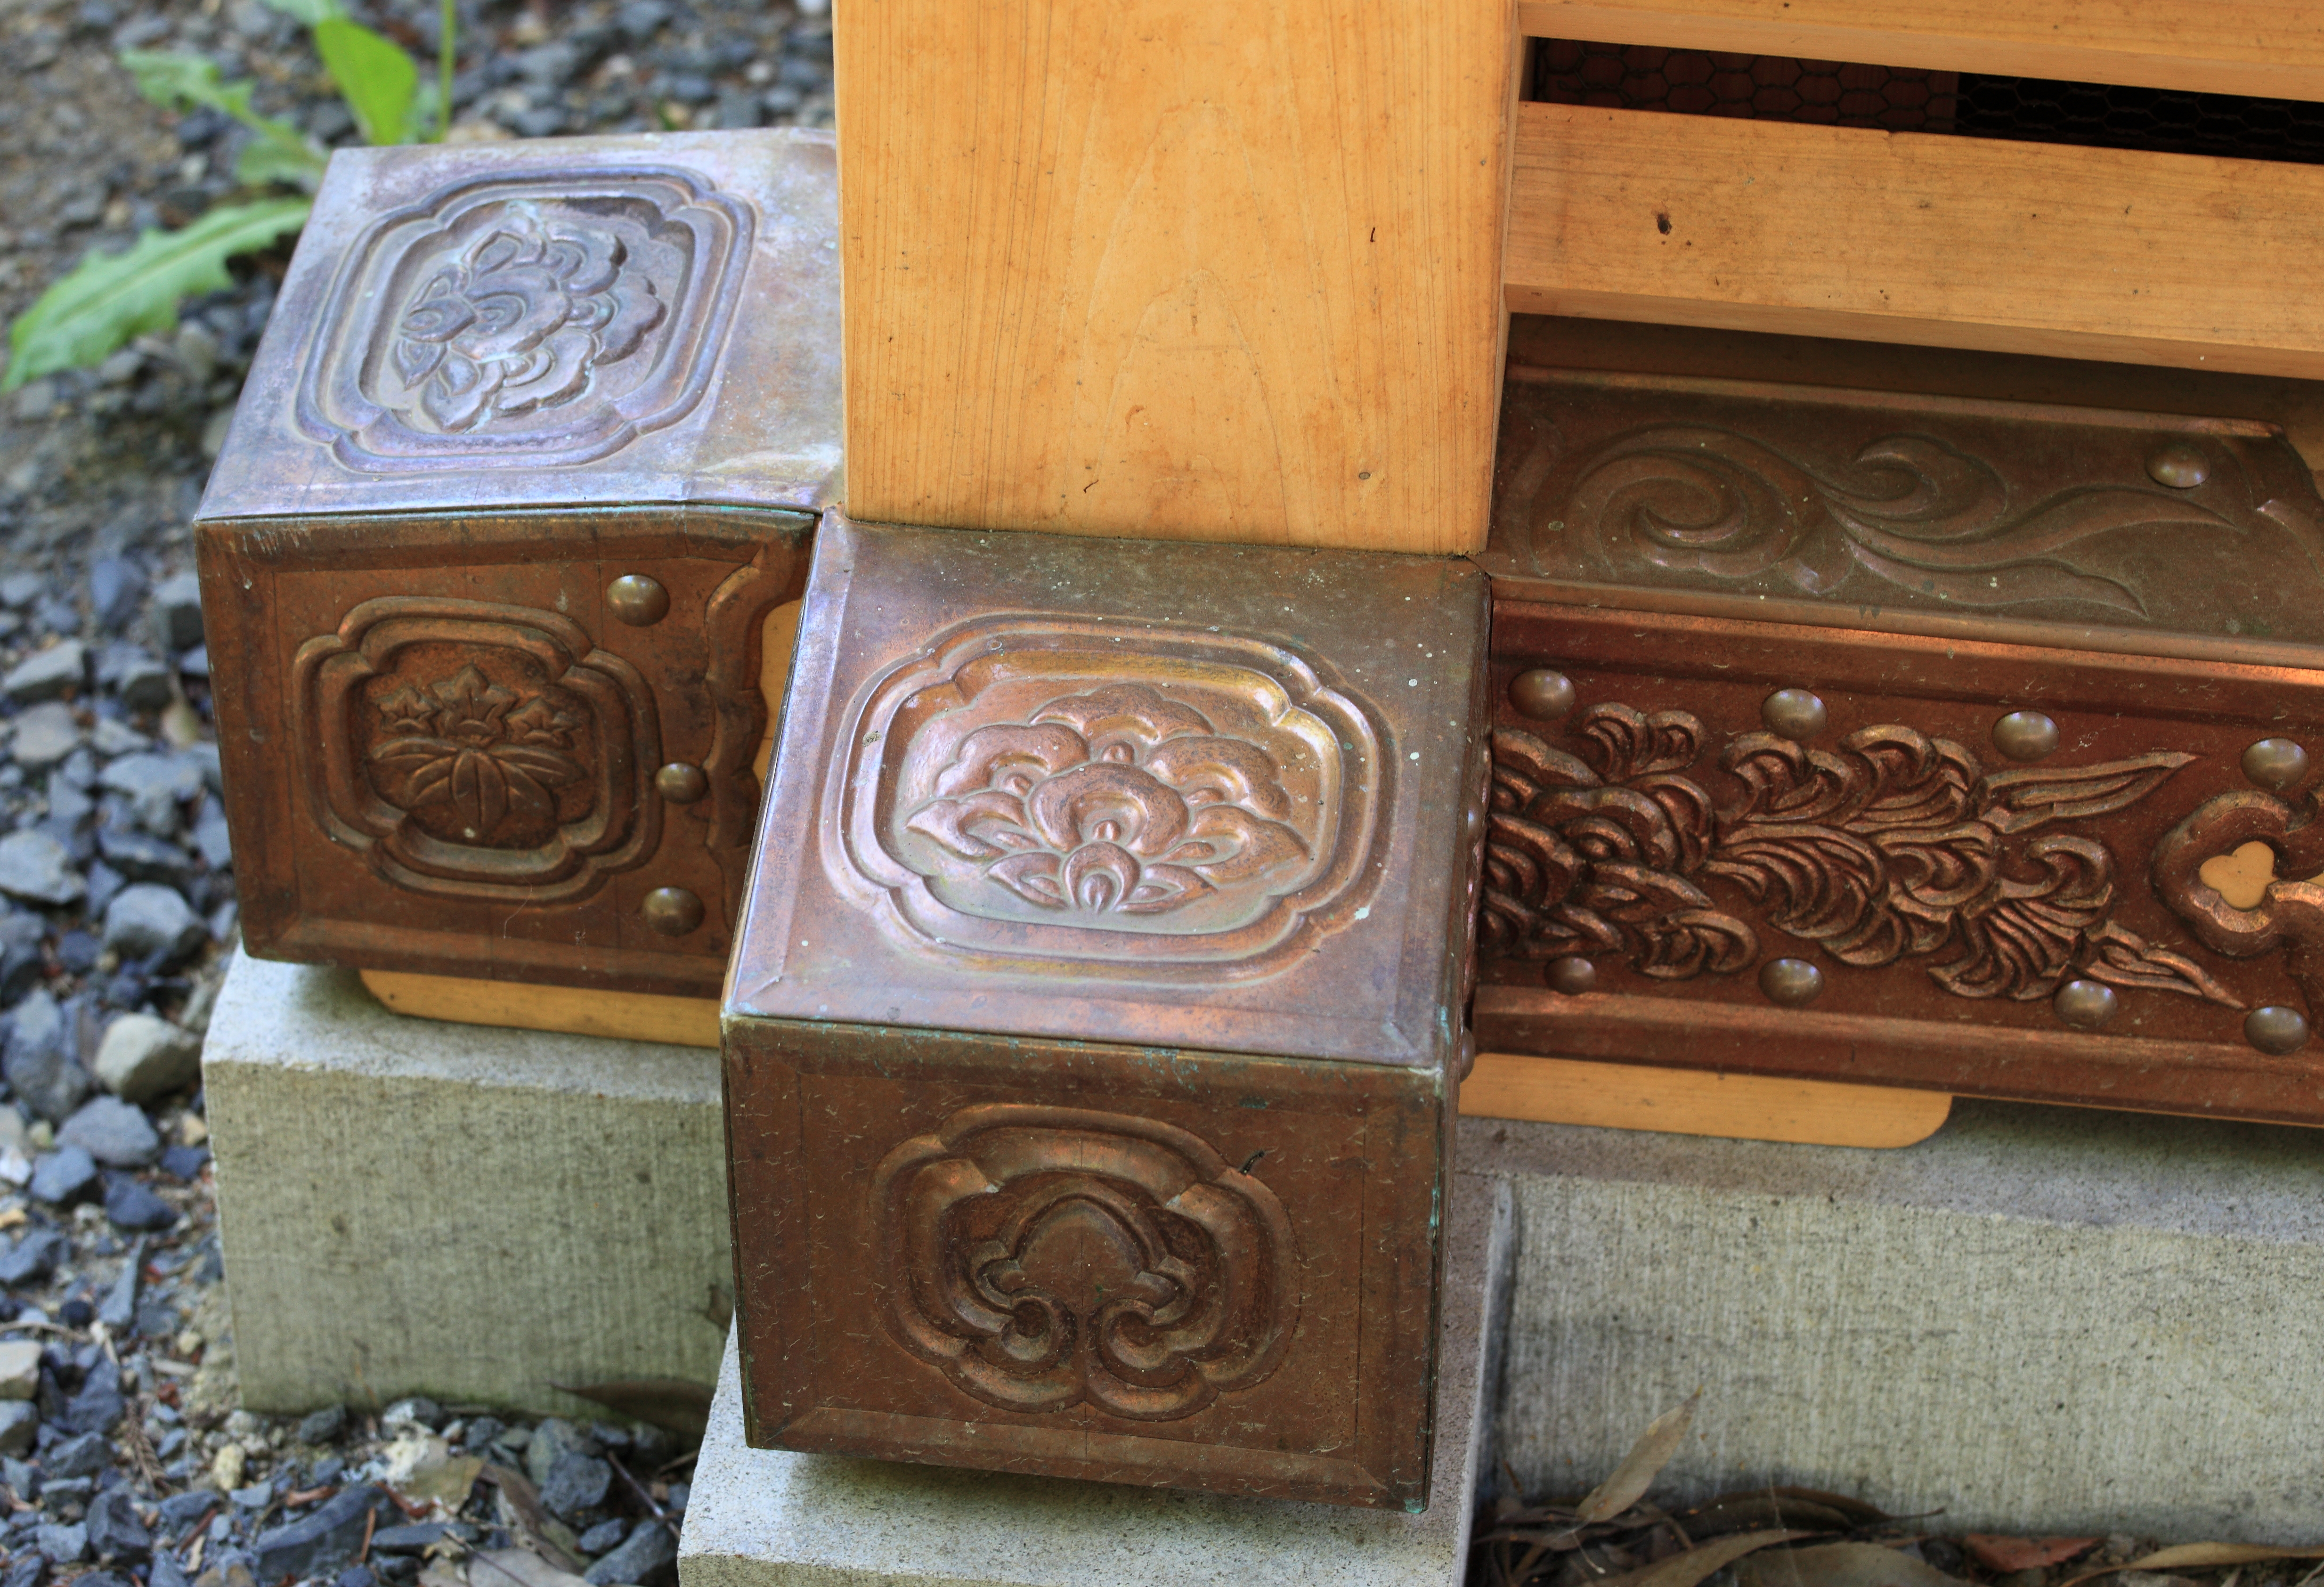
wood, antique, decoration, high, furniture, chest, cool image, temple, tochigi, 5d, hires, carving, markii, hi, res, resolution, nasu, batohin, chest of drawers, man made object